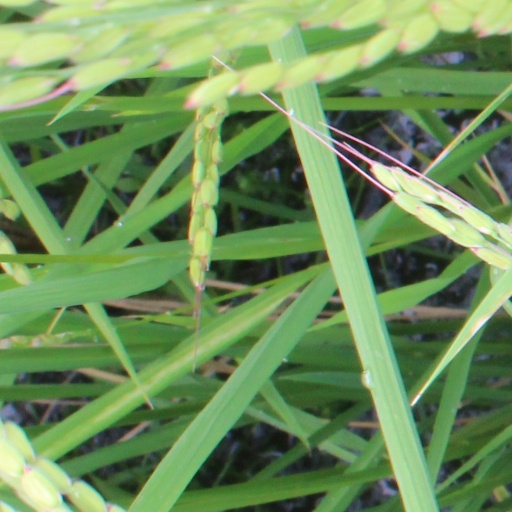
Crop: rice